Postage stamps and postal history of Palestine

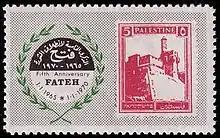
Fateh propaganda label: Fifth Anniversary, 1970

Popular Front for the Liberation of Palestine (PFLP) issues: set of four labels issued in 1969 or 1970. The labels "Charitable Association for the Families of Prisoners and Detainees" were issued in the 1970s with the PFLP name in English (two labels: 5 US-Cents and 5 US-$), followed by seven labels commemorating Ghassan Kanafani (1974), a sheet of 25 labels depicting martyrs (1974) and a sheet of 12 labels with city views (1975).